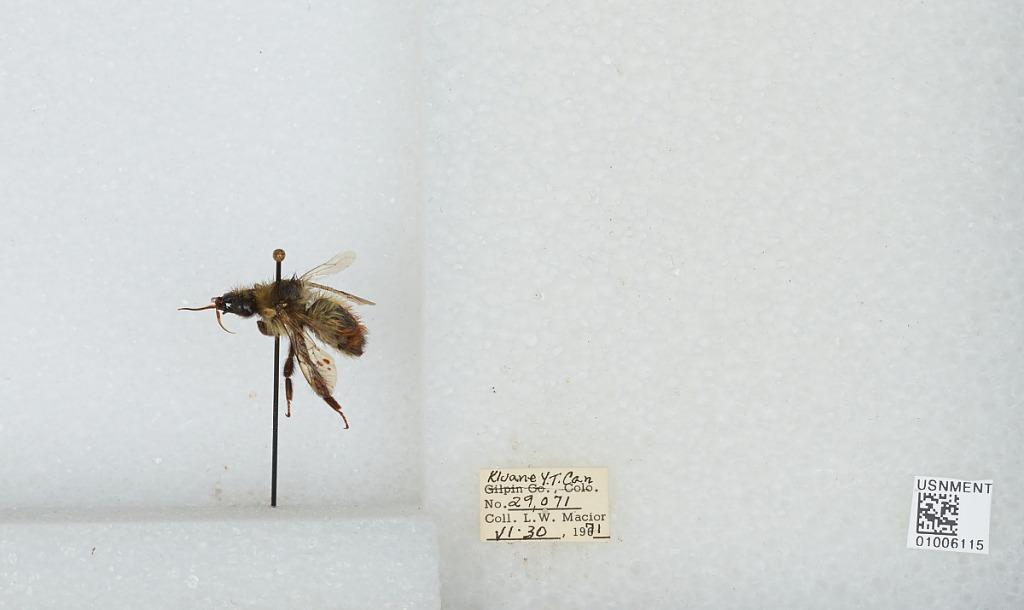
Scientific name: Bombus (Pyrobombus) flavifrons Cresson
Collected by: L. Macior
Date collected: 1971-6-30
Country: Canada
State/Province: Yukon Territory
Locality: Kluane
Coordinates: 60.75, -139.5